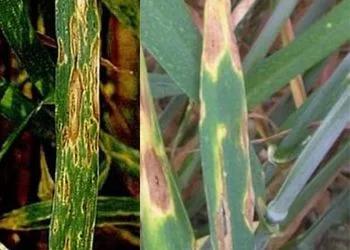
Plant: Wheat
Disease: wheat septoria blotch